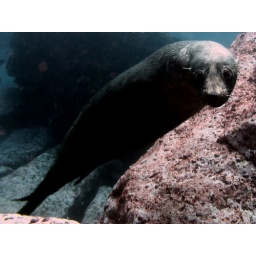
the seal is under water swimming across rocks in jervis bay, australia